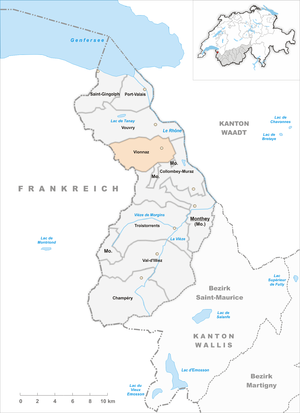
Vionnaz est une commune suisse du canton du Valais, située dans le district de Monthey.